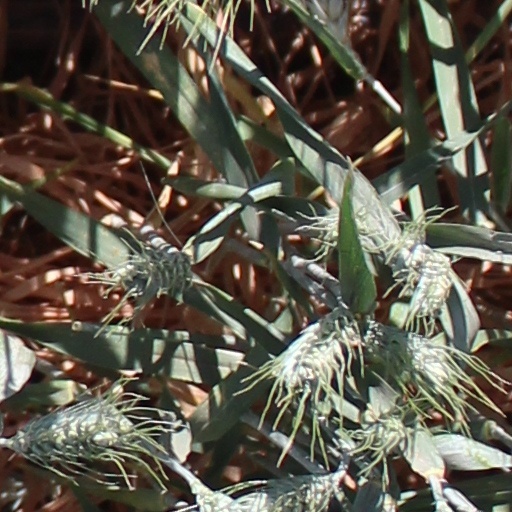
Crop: wheat